Yunnan

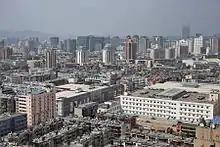
Aerial view of Downtown Kunming

Most dialects of the Chinese language spoken in Yunnan belong to the southwestern subdivision of the Mandarin group, and are therefore very similar to the dialects of neighboring Sichuan and Guizhou provinces. Notable features found in many Yunnan dialects include the partial or complete loss of distinction between finals and , as well as the lack of . In addition to the local dialects, most people also speak Standard Chinese ("Putonghua", commonly called "Mandarin"), which is used in the media, by the government, and as the language of instruction in education.